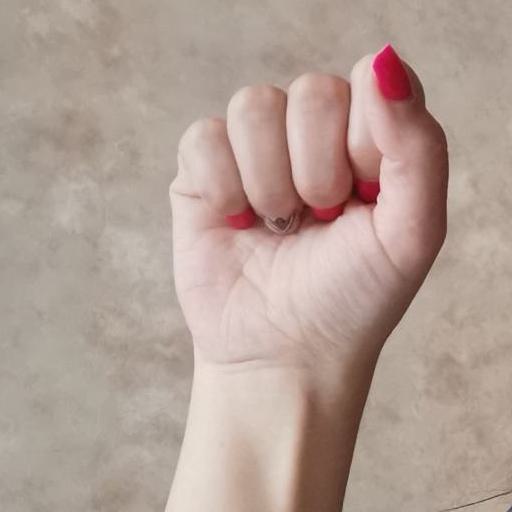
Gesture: fist